Project Morpheus

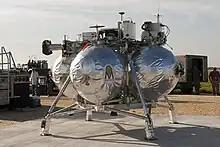
Morpheus Lander in launch position

Project Morpheus started in July 2010 and was named after Morpheus, the Greek god of dreams. The Morpheus spacecraft was derived from the experimental lander produced by Project M with the assistance of Armadillo Aerospace. Project M (NASA) was a NASA initiative to design, develop and land a humanoid robot on the lunar surface in 1000 days. Work on some of the lander's systems began in 2006, when NASA's Constellation program planned a human return to the Moon.